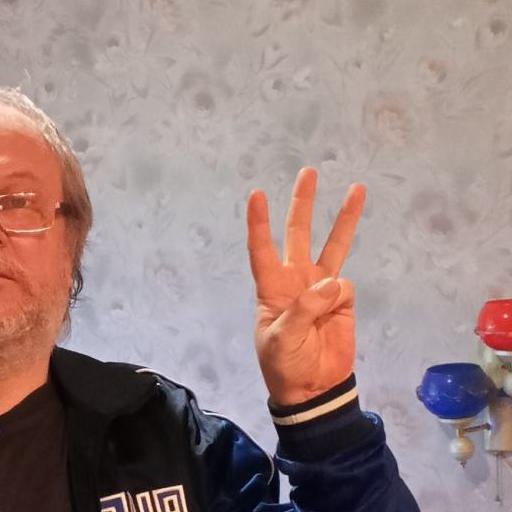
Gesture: three